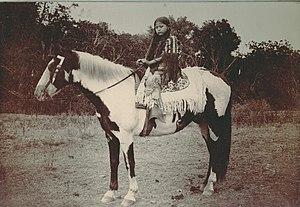
La place des femmes dans l'équitation a connu une nette évolution sociétale. Jusqu'au XXᵉ siècle, dans la plupart des pays eurasiatiques et africains, puis nord et sud-américains, le cheval est un symbole militaire et viril, associé aux hommes tant pour les besoins des guerres que pour ceux du travail quotidien. Les soins des équidés sont aussi dévolus aux hommes. Les Scythes, en particulier les Sarmates, pratiquent vraisemblablement une équitation mixte durant l'Antiquité, par opposition aux civilisations greco-romaines.